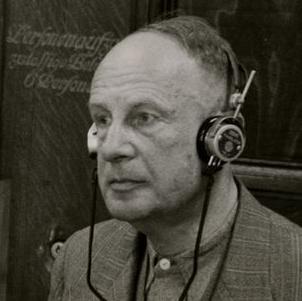
Age: 56